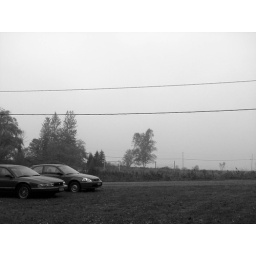
Liz's and my car bathed in morning mist.  The lake should be in the background...